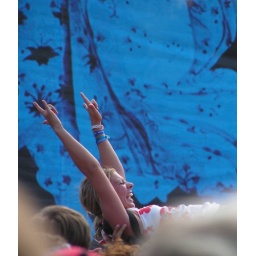
A woman sails over the crowd flashing the rock signs during Matisyahu's set at Lollapalooza 2006.